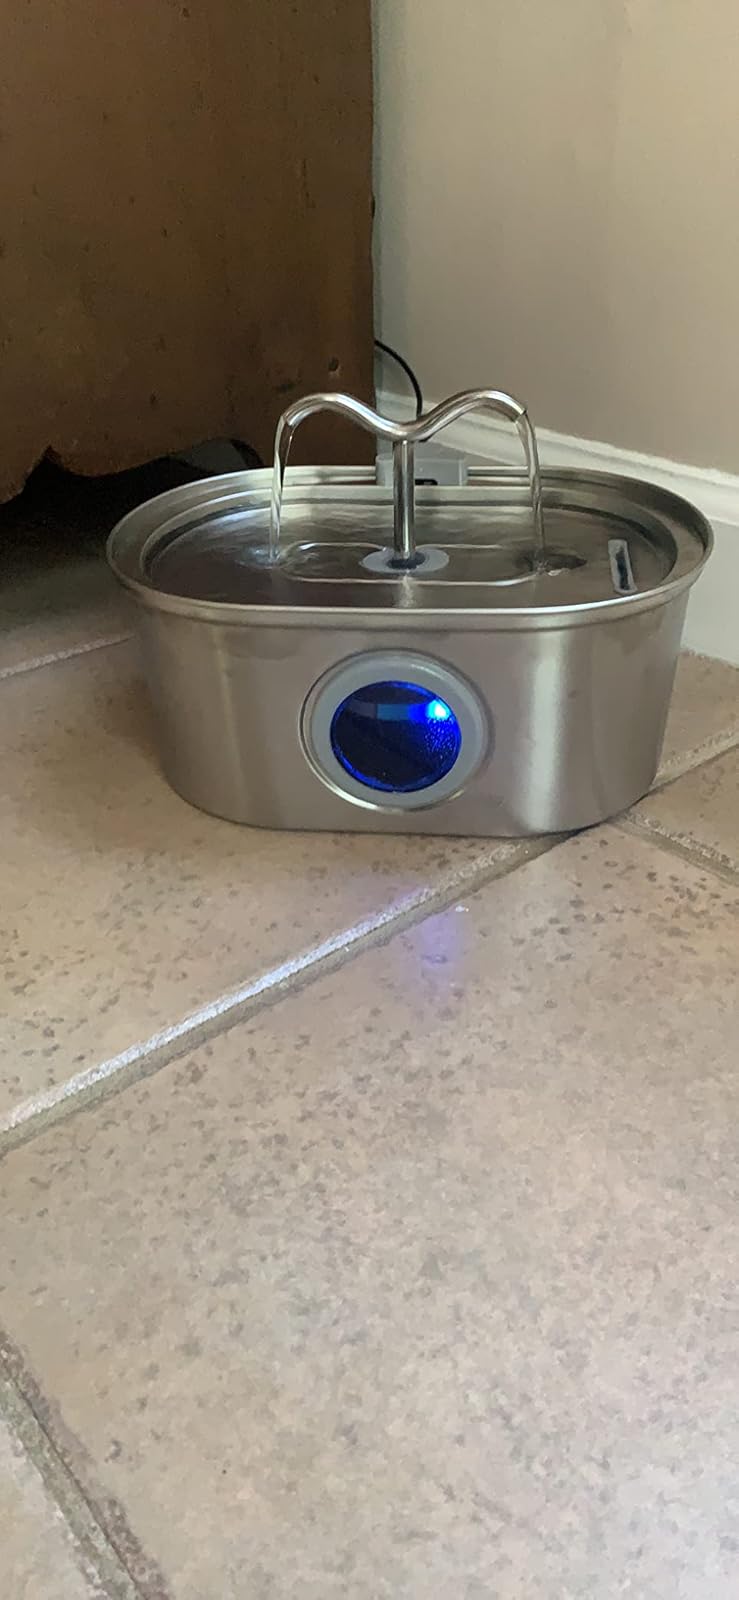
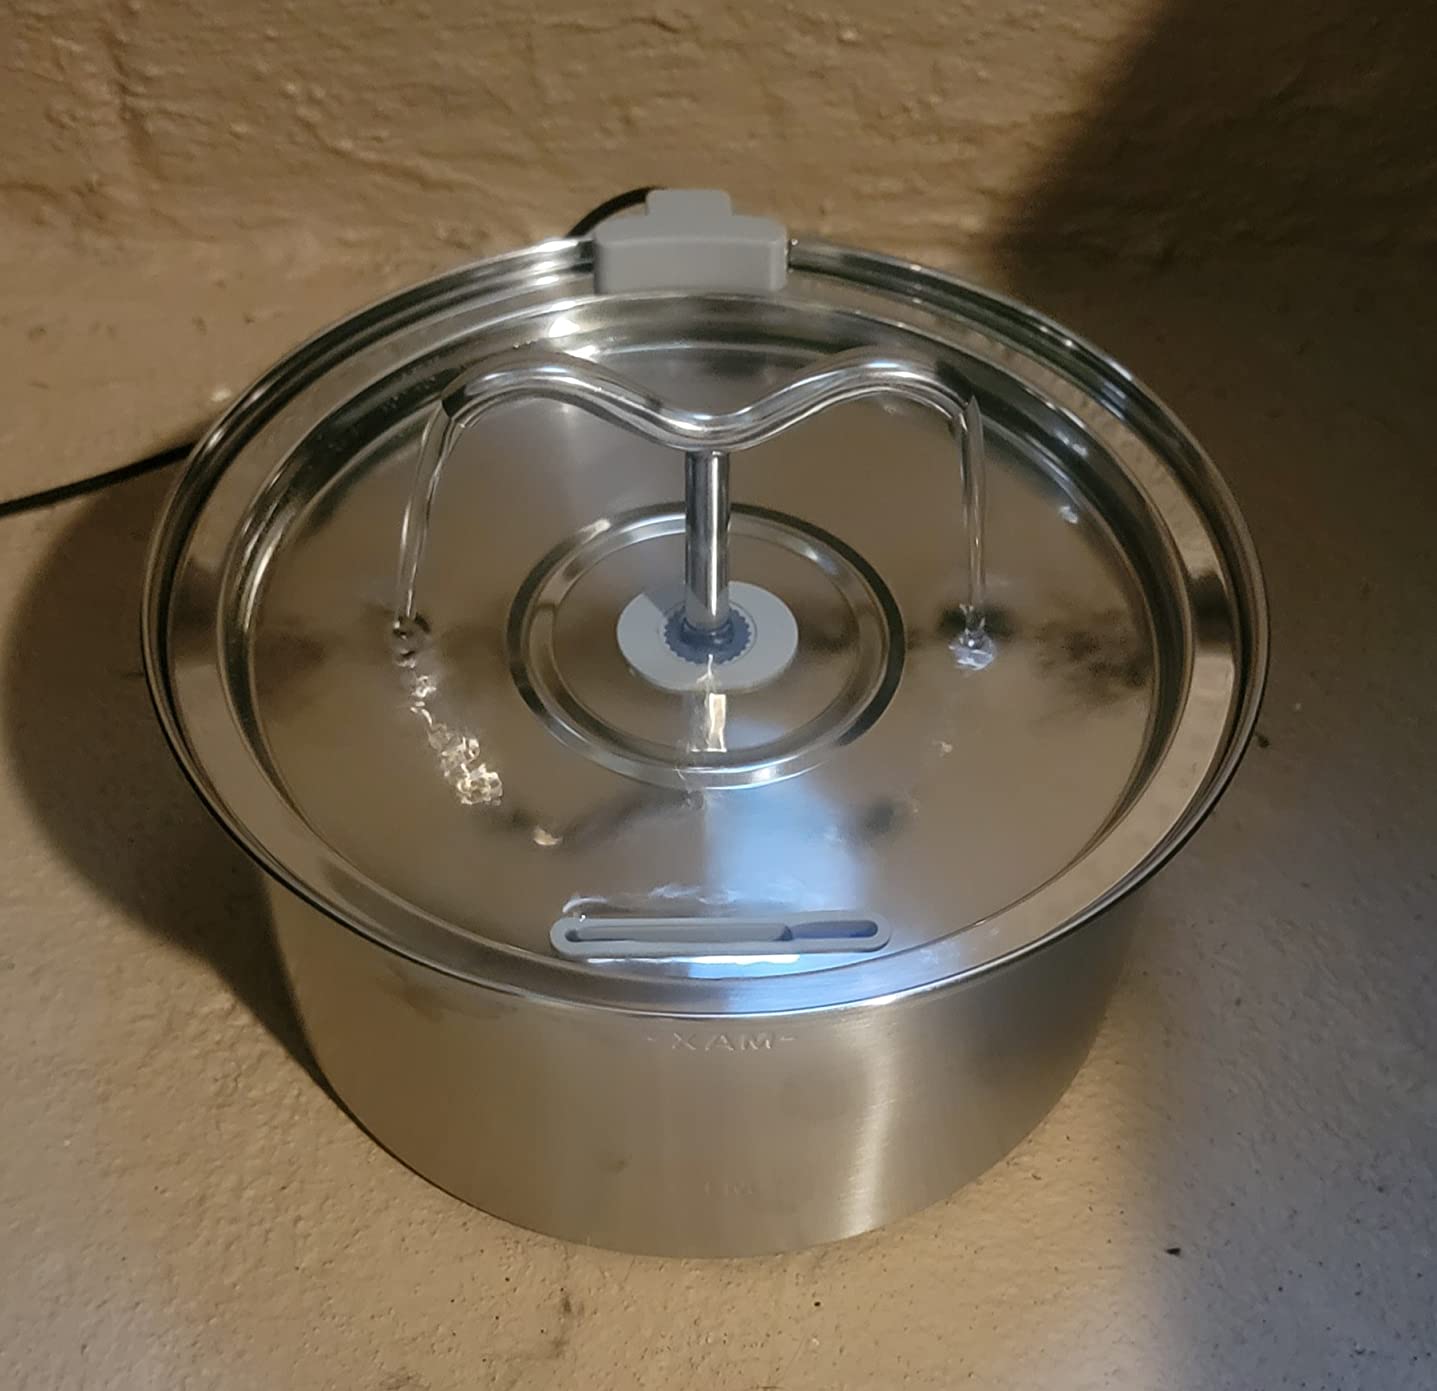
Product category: items_bowl
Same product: no